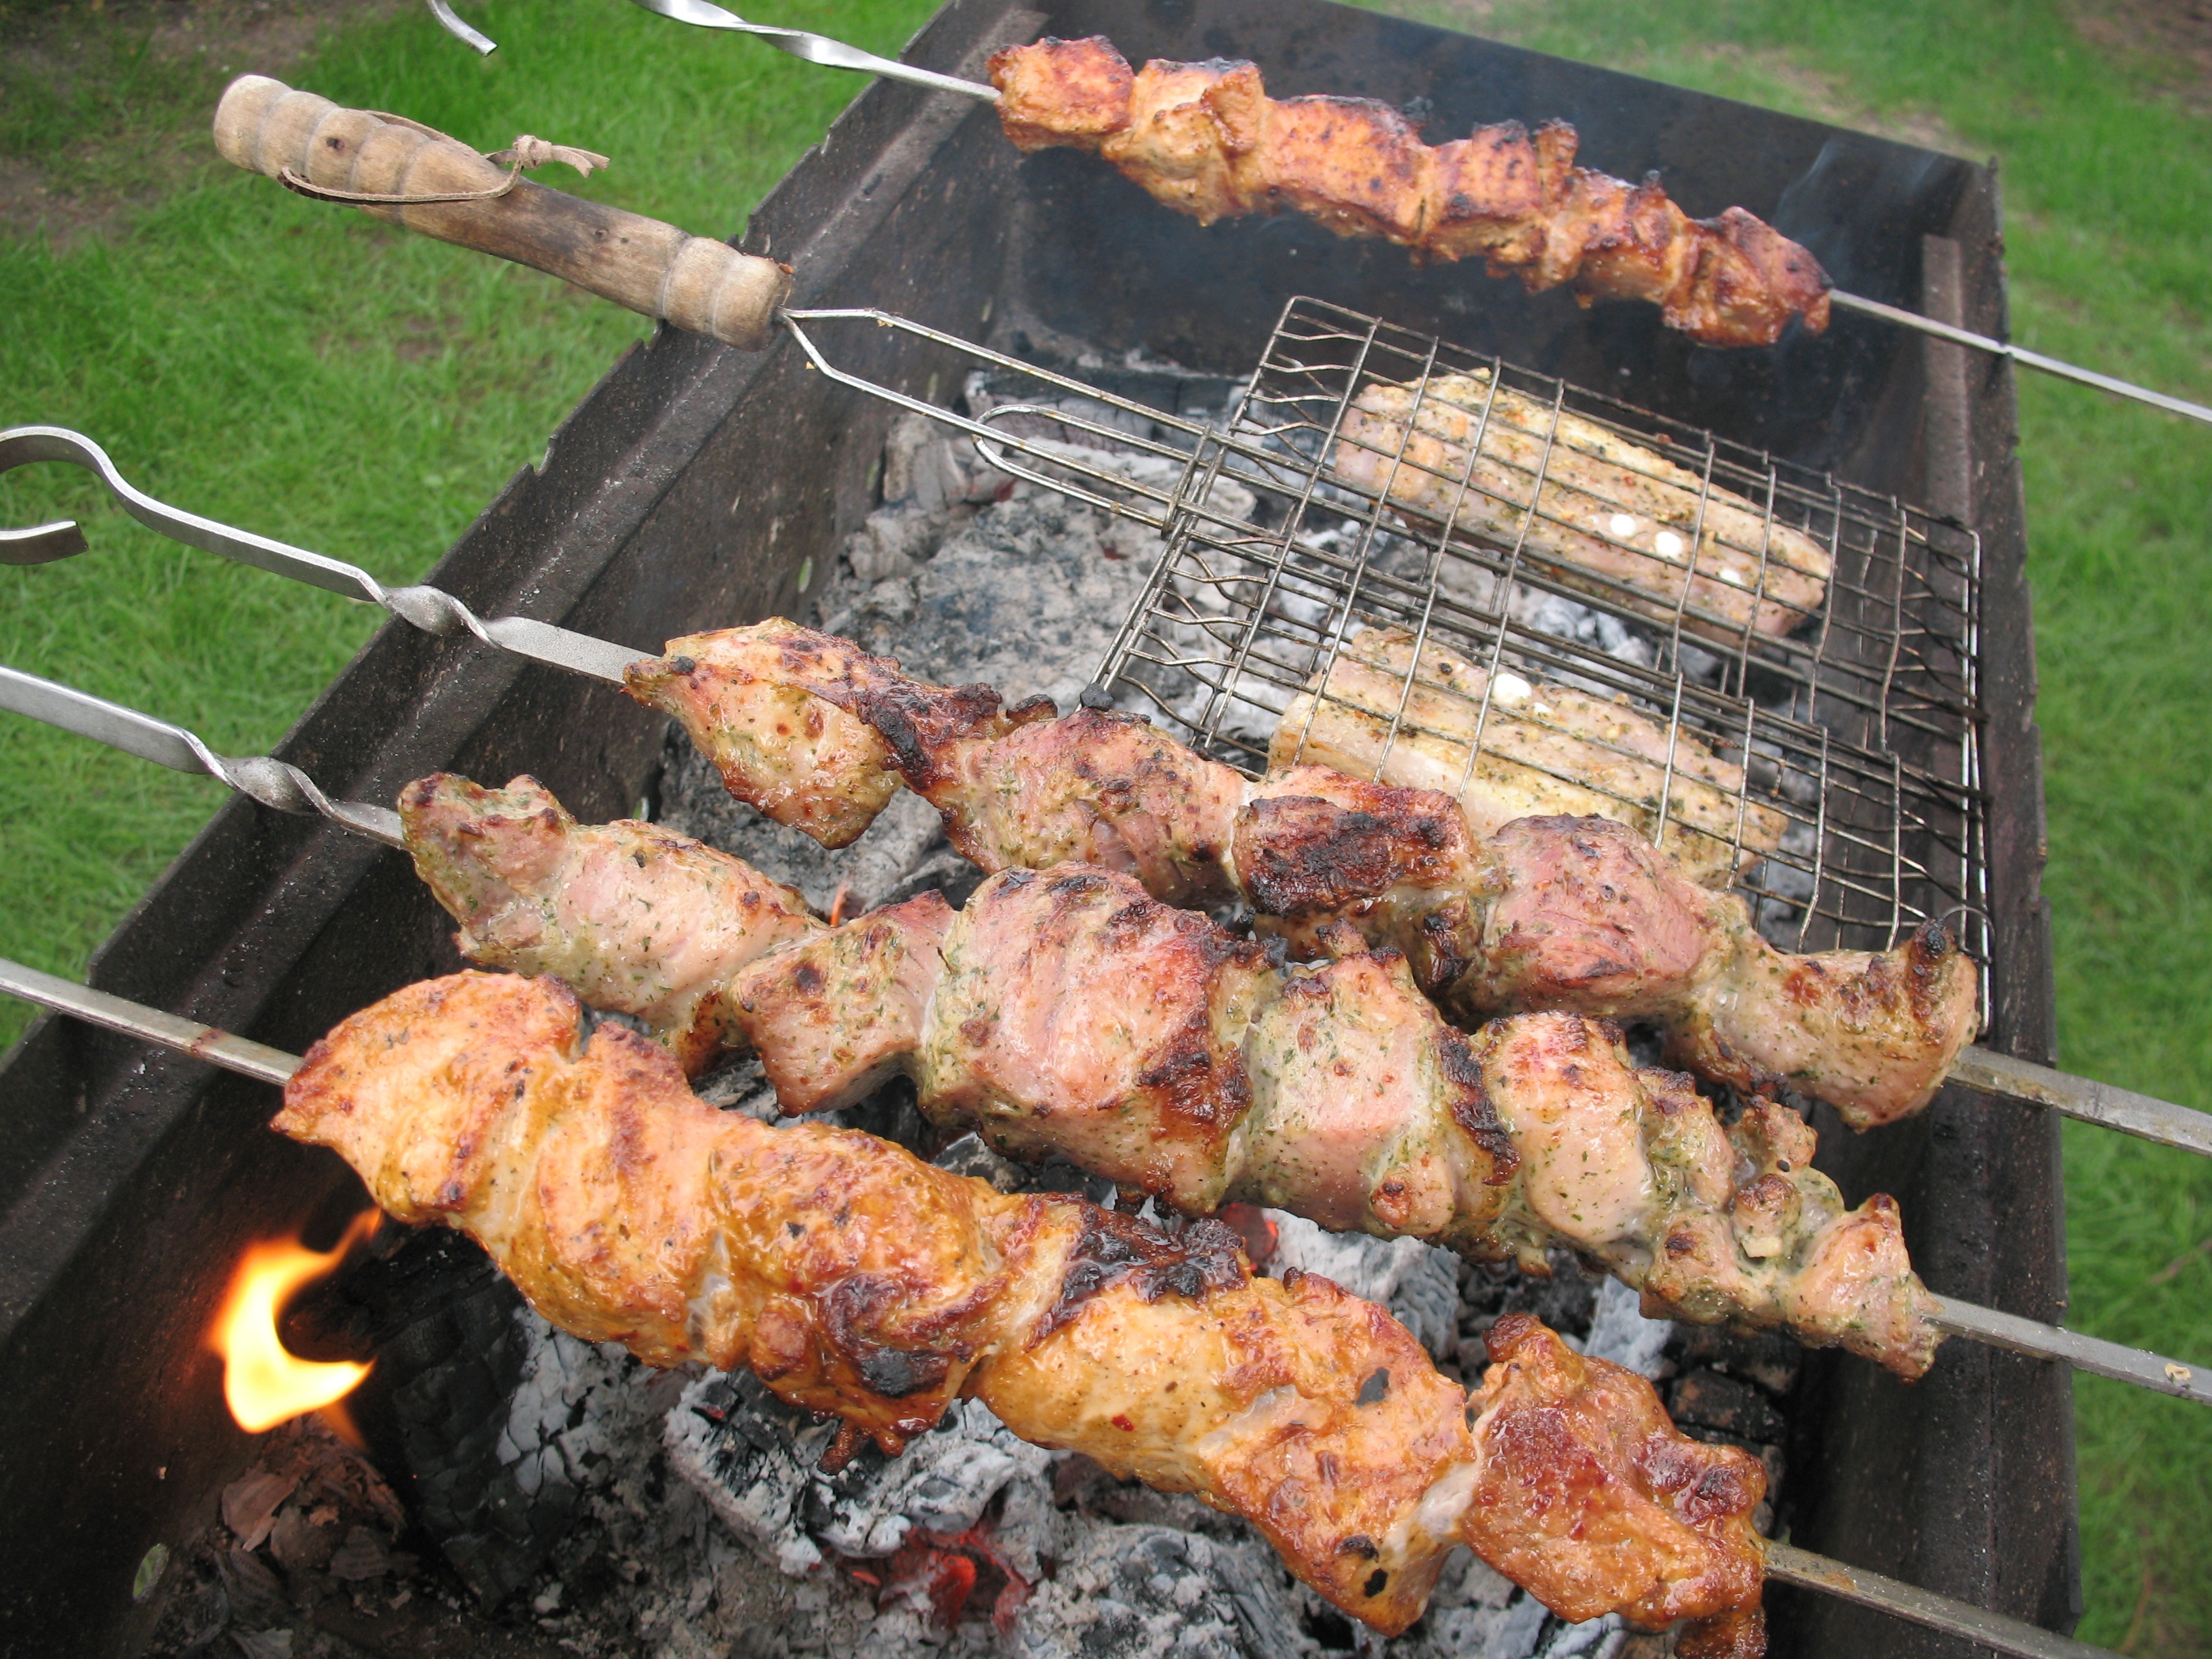
dish, food, cooking, bbq, meat, barbecue, pork, cuisine, grill, picnic, fry, roasting, skewer, kebab, grilling, mediterranean food, barbecue grill, grilled food, human action, outdoor grill, animal source foods, brochette, shashlik, churrasco food, arrosticini